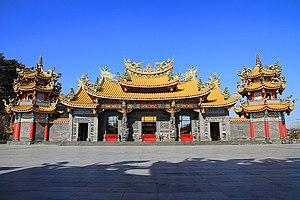
Tour du Tambour (gauche) et tour de l'Horloge (droite) du temple Seitenkyū.日本語: 聖天宮 （左から）鼓楼・前殿・鐘楼（埼玉県坂戸市）
Le Seitenkyū est un temple taoïste situé à Sakado dans la préfecture de Saitama au Japon. C'est le plus grand temple taoïste du pays. Les Trois Purs en sont les divinités principales.